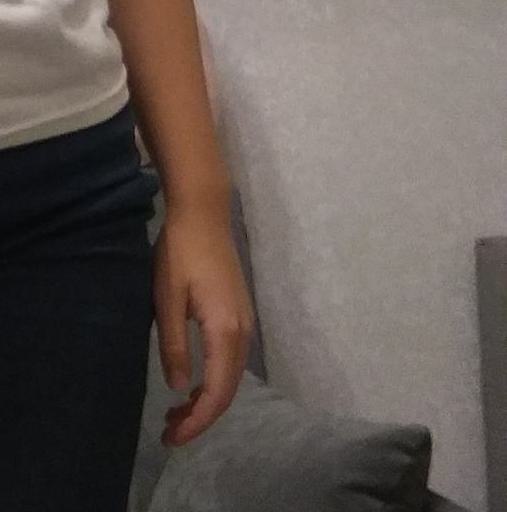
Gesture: no_gesture